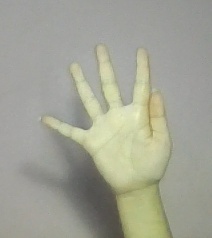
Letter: sheen